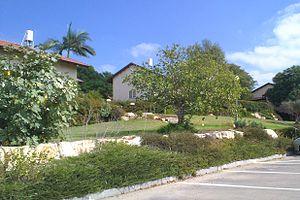
Le Kibboutz Magal se situe dans le Nord d'Israël dans la région de Nahal Iron près de la Ligne Verte. Il est sous la juridiction de Conseil régional Menashe. En 2016, sa population est de 1 085 habitants.